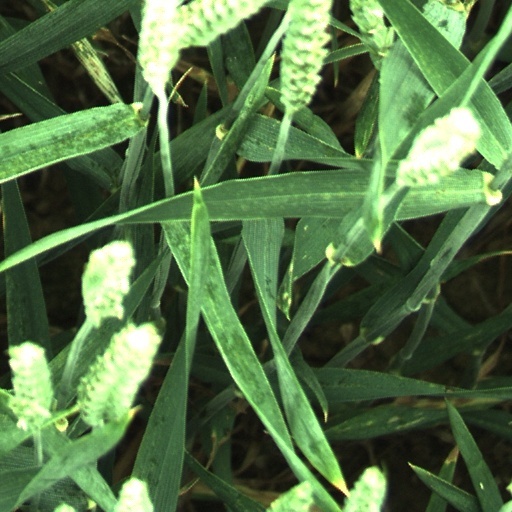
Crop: wheat